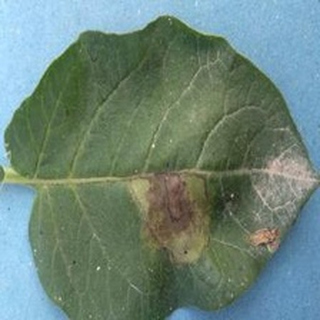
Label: potato_late_blight